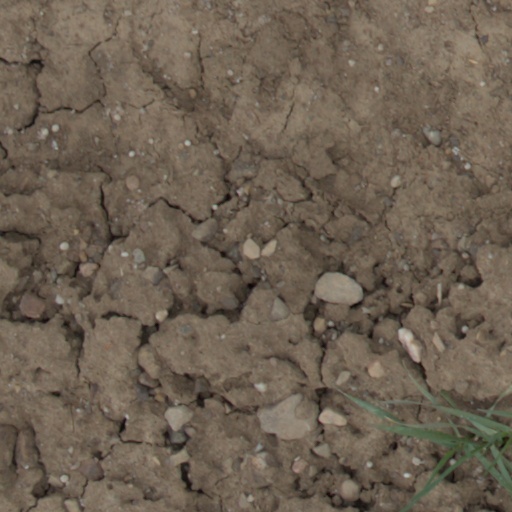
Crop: wheat